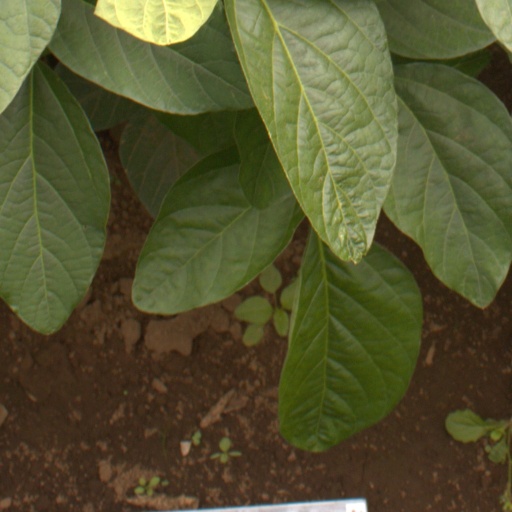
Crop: soybean